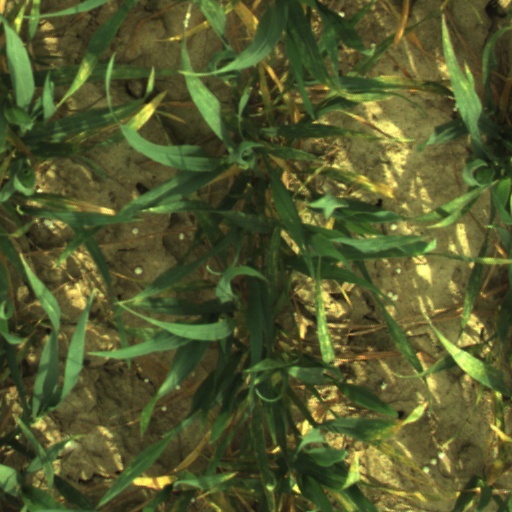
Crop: wheat